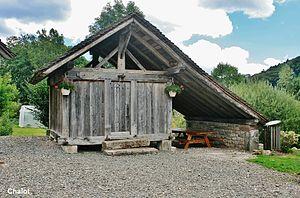
Grenier chalot de Saint-Bresson
Saint-Bresson est une commune française située dans le département de la Haute-Saône, en région Bourgogne-Franche-Comté.
Le grenier chalot de Saint-Bresson est un édifice situé à Saint-Bresson, en France.